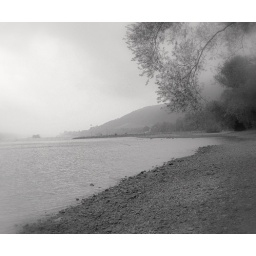
the river Rhine today in the event of low water